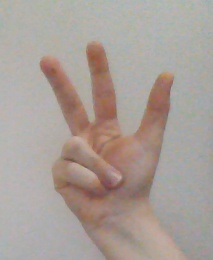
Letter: al